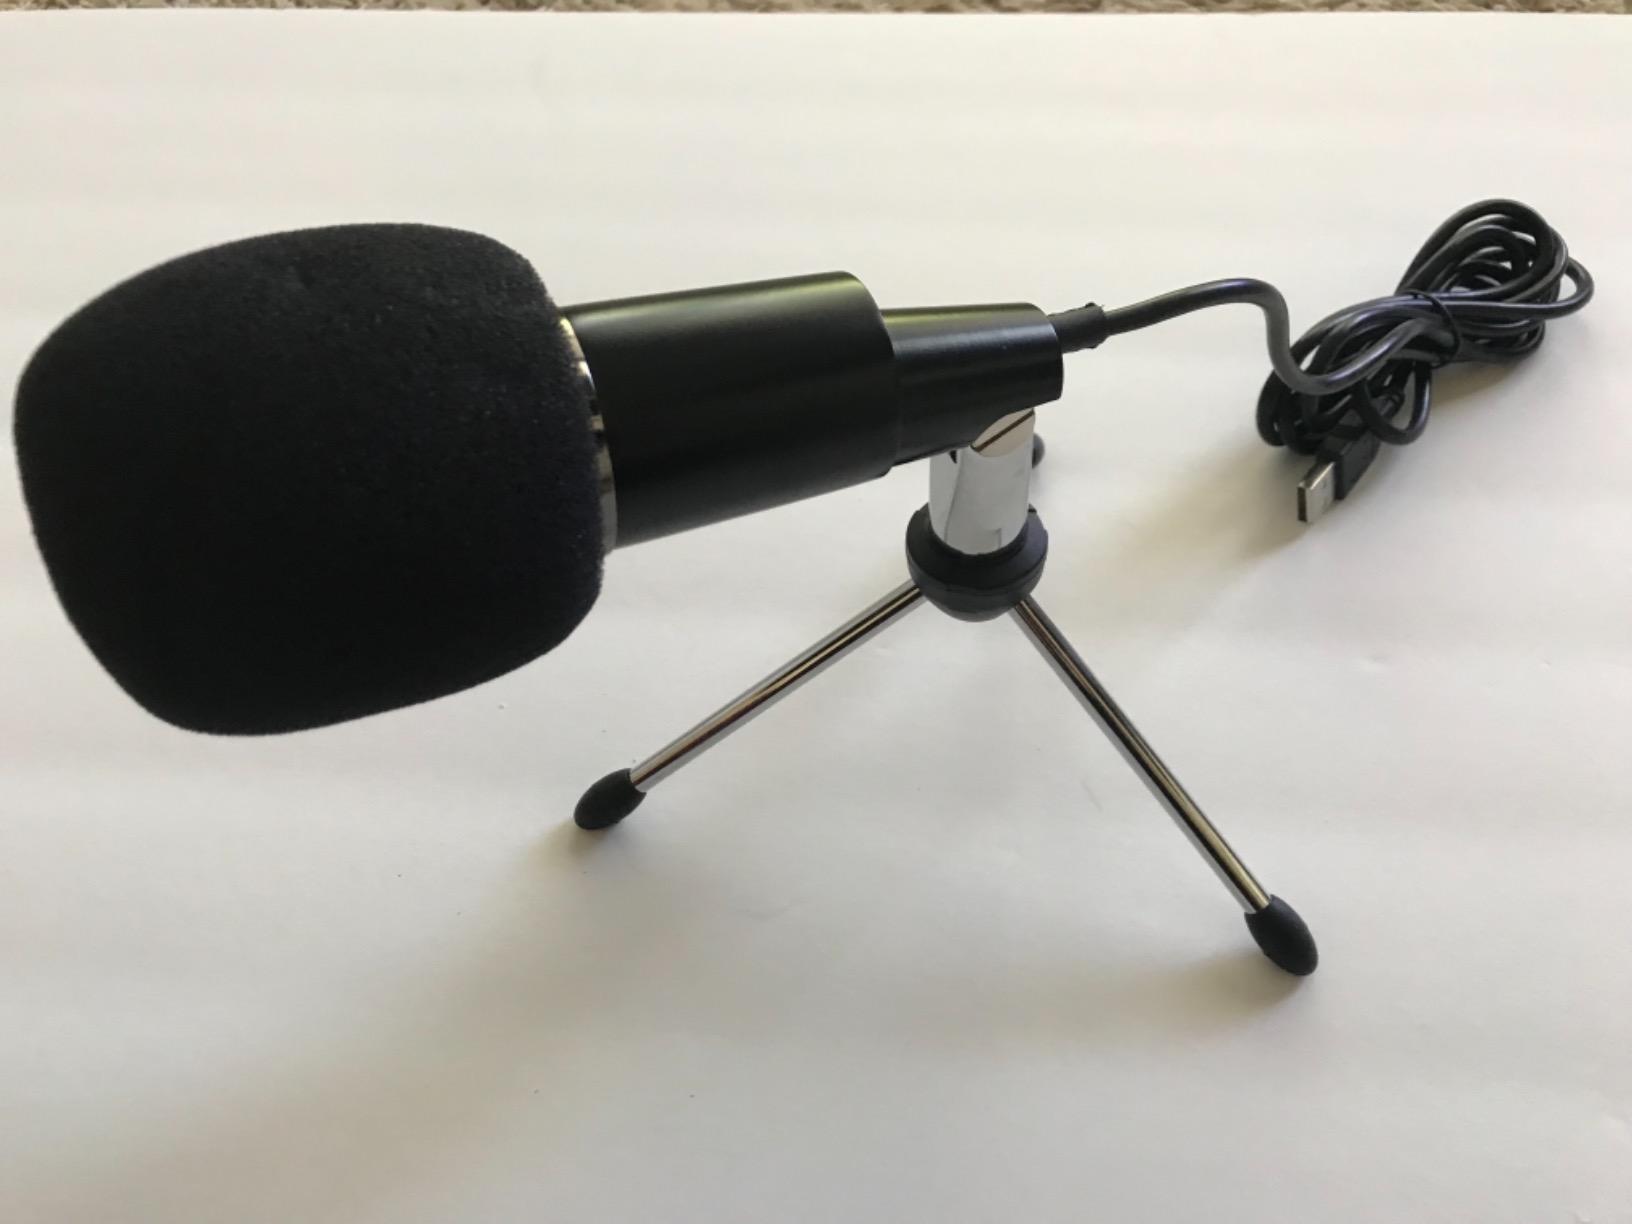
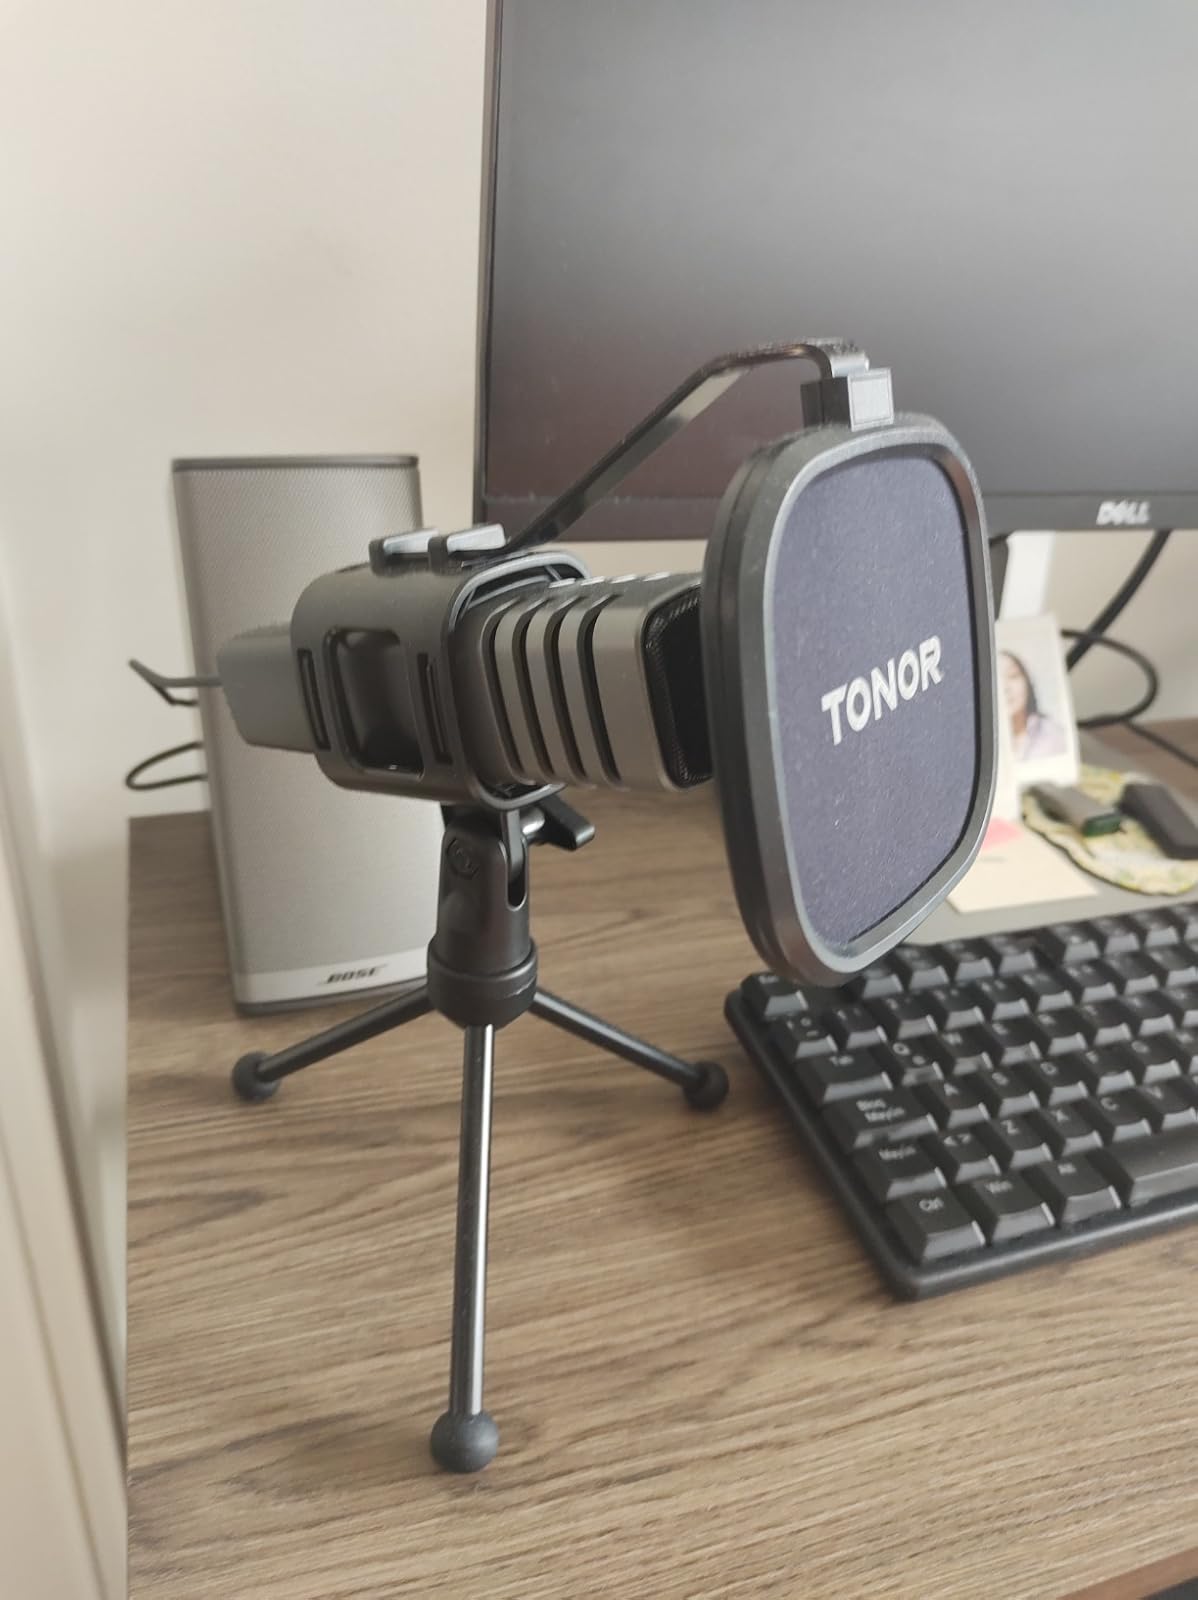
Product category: microphone
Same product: no